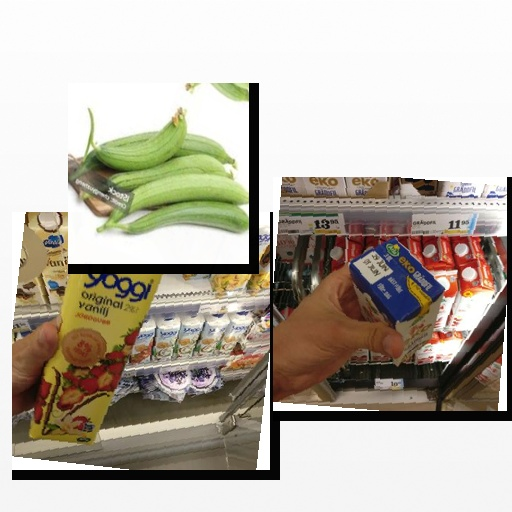
Food items: sponge_gourd, sour_cream, strawberry_yoghurt